Renata Vesecká

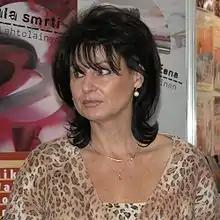
Renata Vesecká in 2009

Renata Vesecká (born c. 1960) served as State Attorney for the Czech Republic from 2005 until 2010.